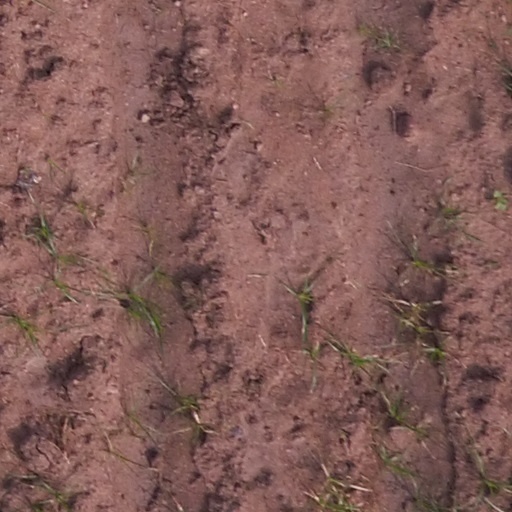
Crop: maize; corn